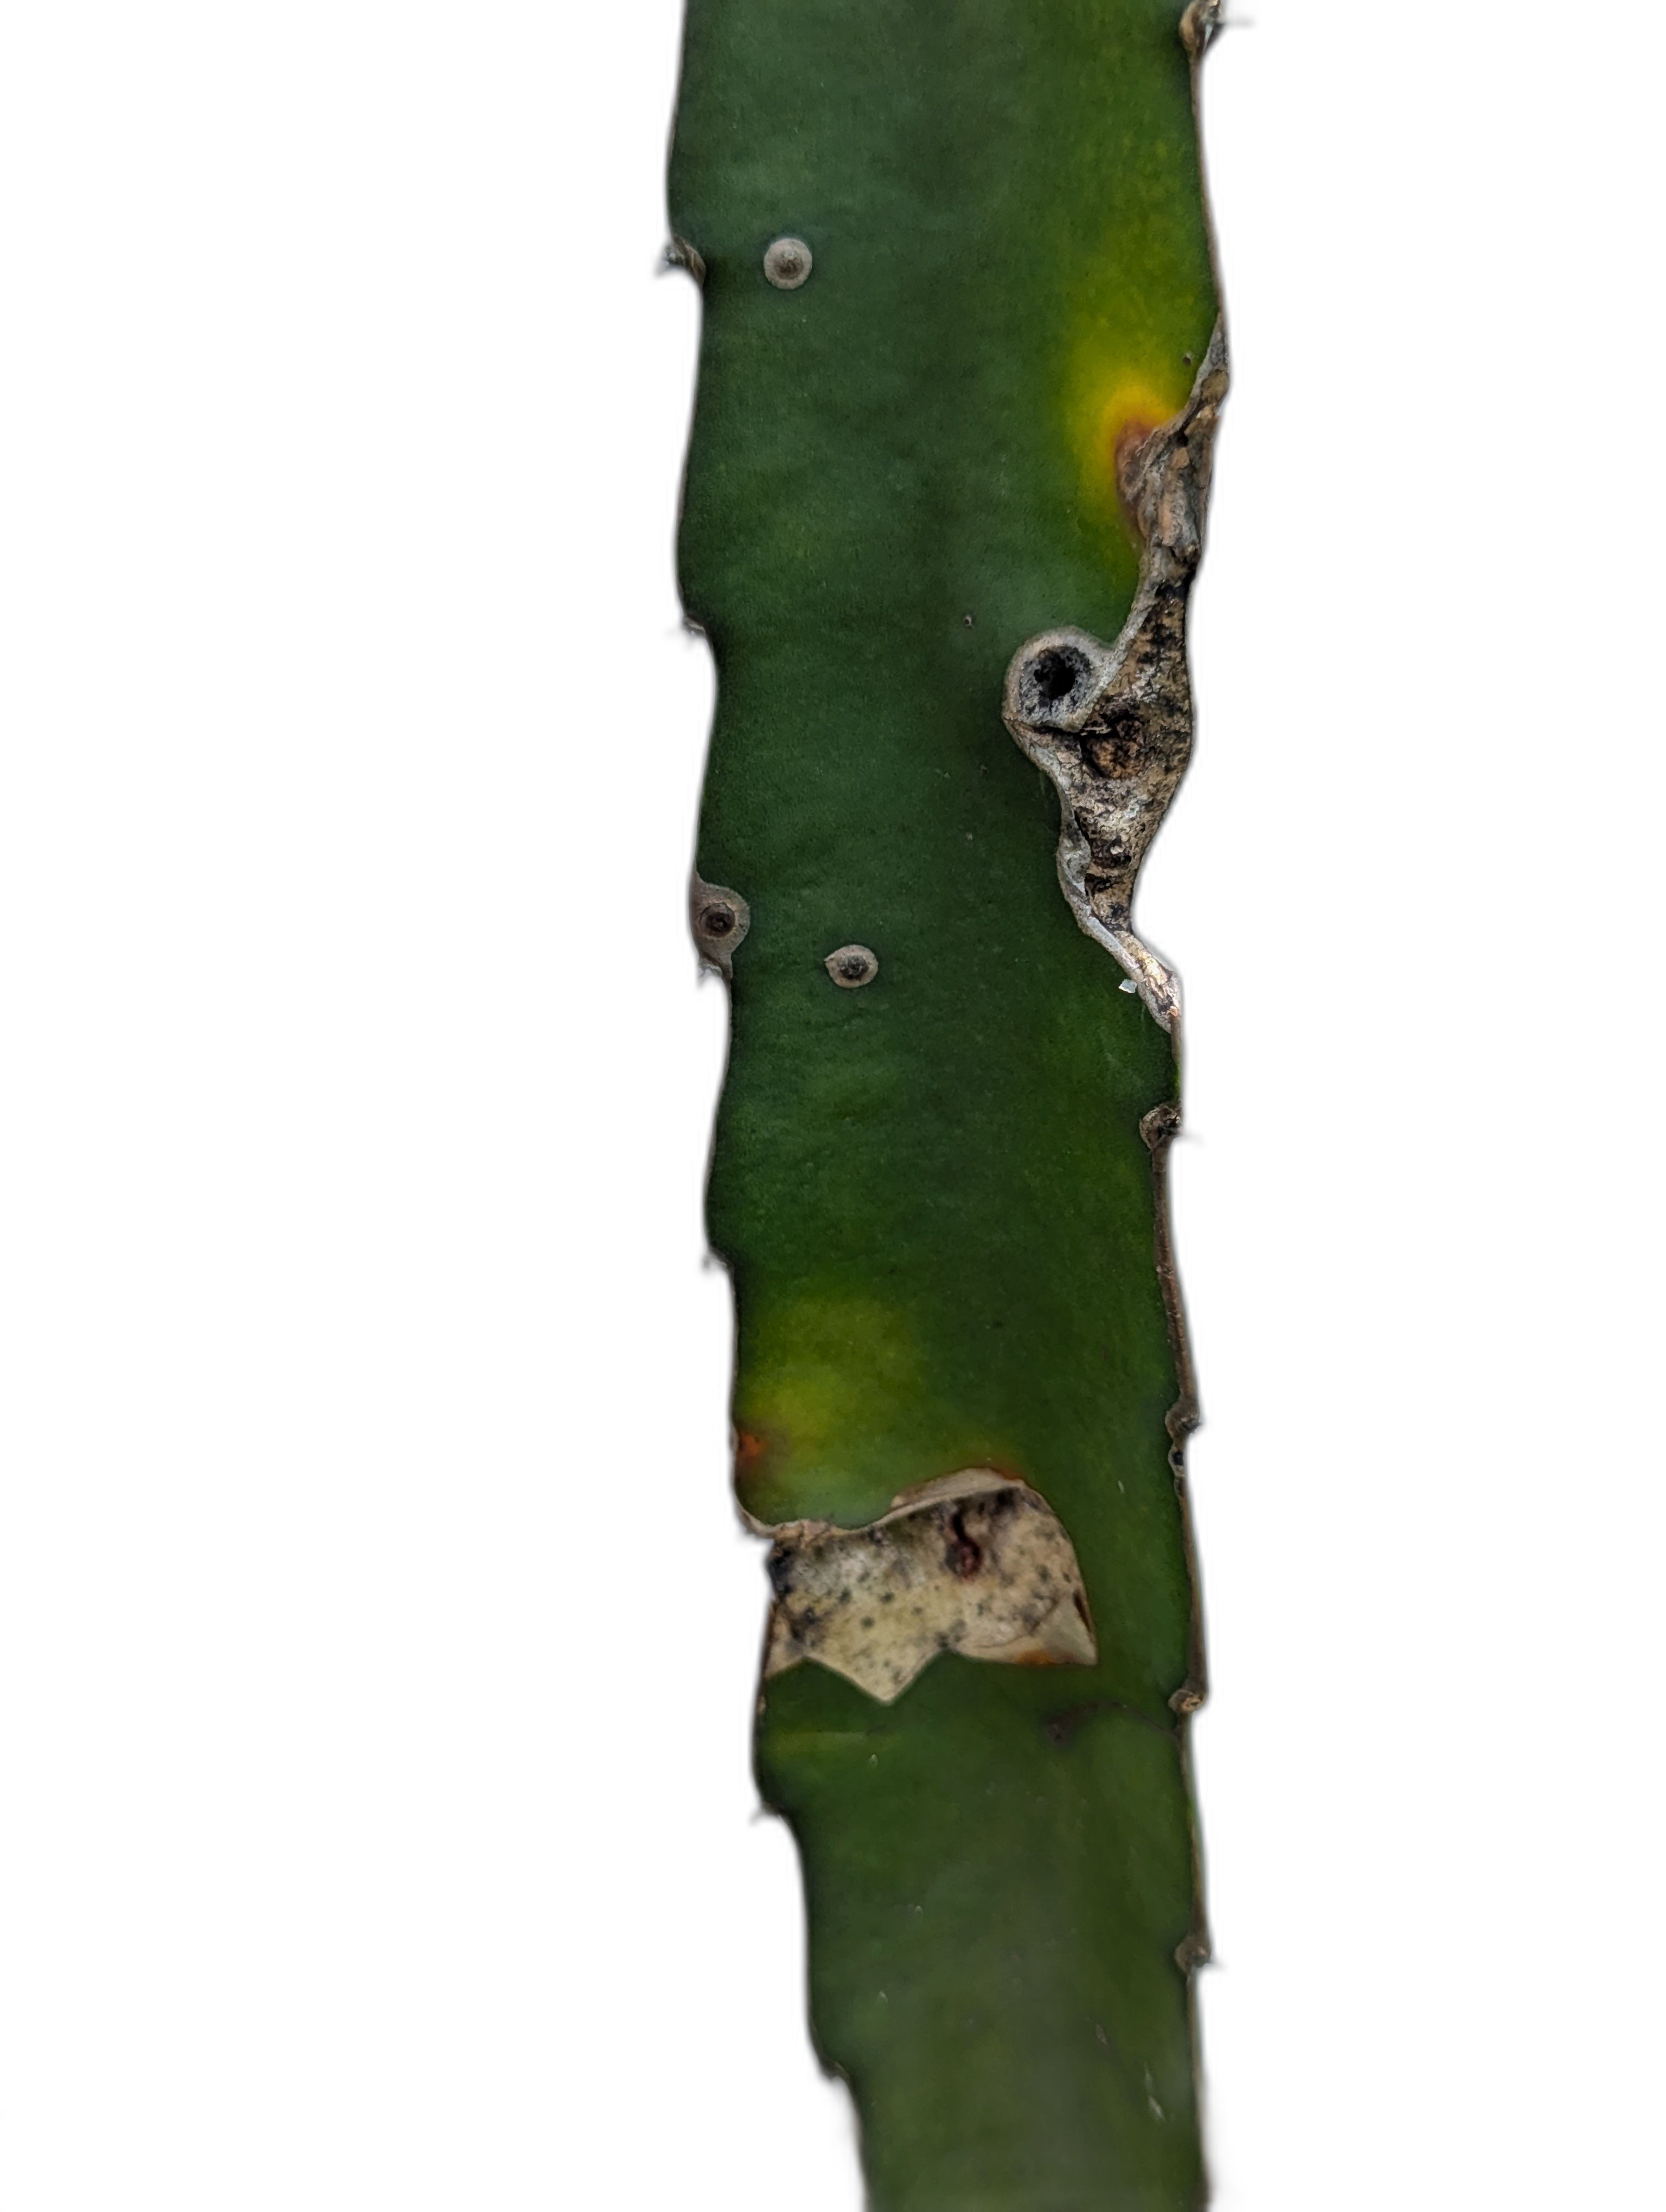
Label: Bad leaf